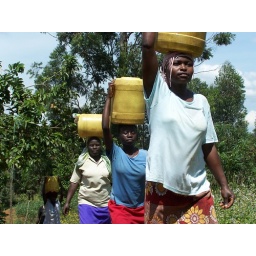
Women transporting water in plastic containers